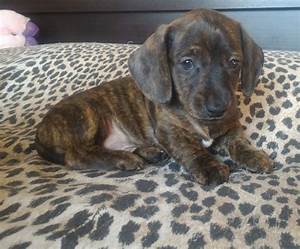
Label: dog